Pandharpur

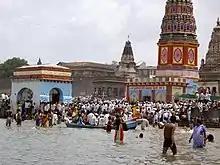
Pilgrims bathing in the Chandrabhaga river at Pandharpur

There are four gates on the outside and inside of this building. Only via these gates may a person enter a city and they must bend their heads to the deity of these revered gates. Goddess Sarasvati is to the east, Siddheshvar of Machanoor is to the south, Bhuvaneshvar is to the west, and Mahiśhāsūrmardini is to the north at the internal gate. To the east of the exterior gates are Trivikarms of Ter, Koteshvar of Krishnatir Shorpalaya Kśhetra, Mahālakśhmī of Kolhāpur and Narsinḥa of Neera narasinhapur.